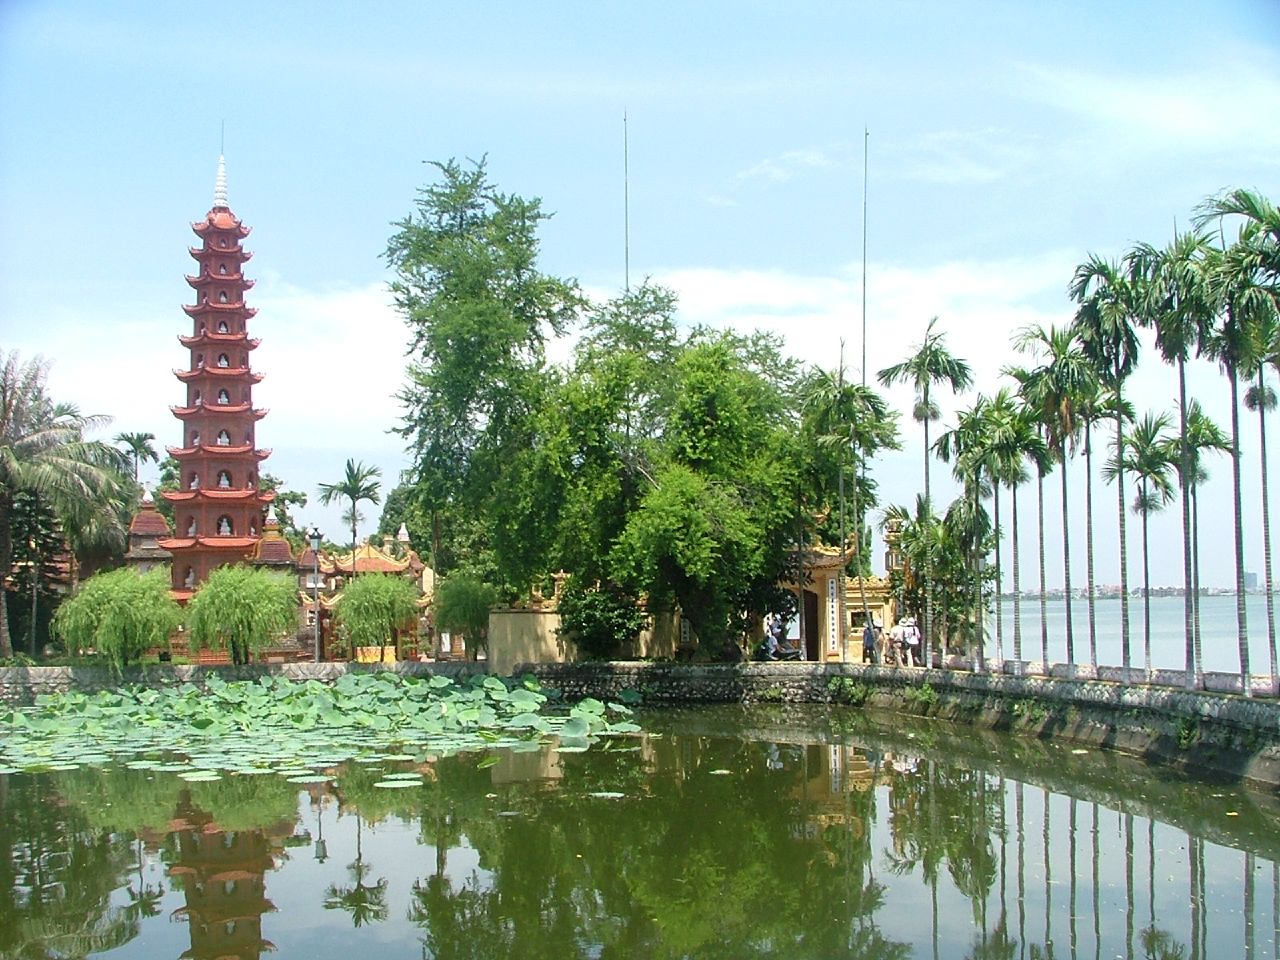
user: text: Tháp trong hình có màu gì?
assistant: text: Màu đỏ.

user: text: Ngọn tháp màu đỏ trong ảnh thuộc ngôi chùa nào?
assistant: text: Chùa Trấn Quốc.

user: text: Ngôi chùa Chấn Quốc trong ảnh được biết đến với ý nghĩa văn hóa và lịch sử nổi bật nào?
assistant: text: Đây là một trong những ngôi chùa cổ nhất ở Hà Nội và là trung tâm Phật giáo quan trọng của thủ đô.

user: text: Hồ nước lớn mà ngôi chùa Trấn Quốc nằm cạnh tên là gì và cả hai địa điểm này thuộc tỉnh/thành phố nào của Việt Nam?
assistant: text: Hồ Tây và chúng thuộc thành phố Hà Nội.